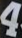
Number: 4